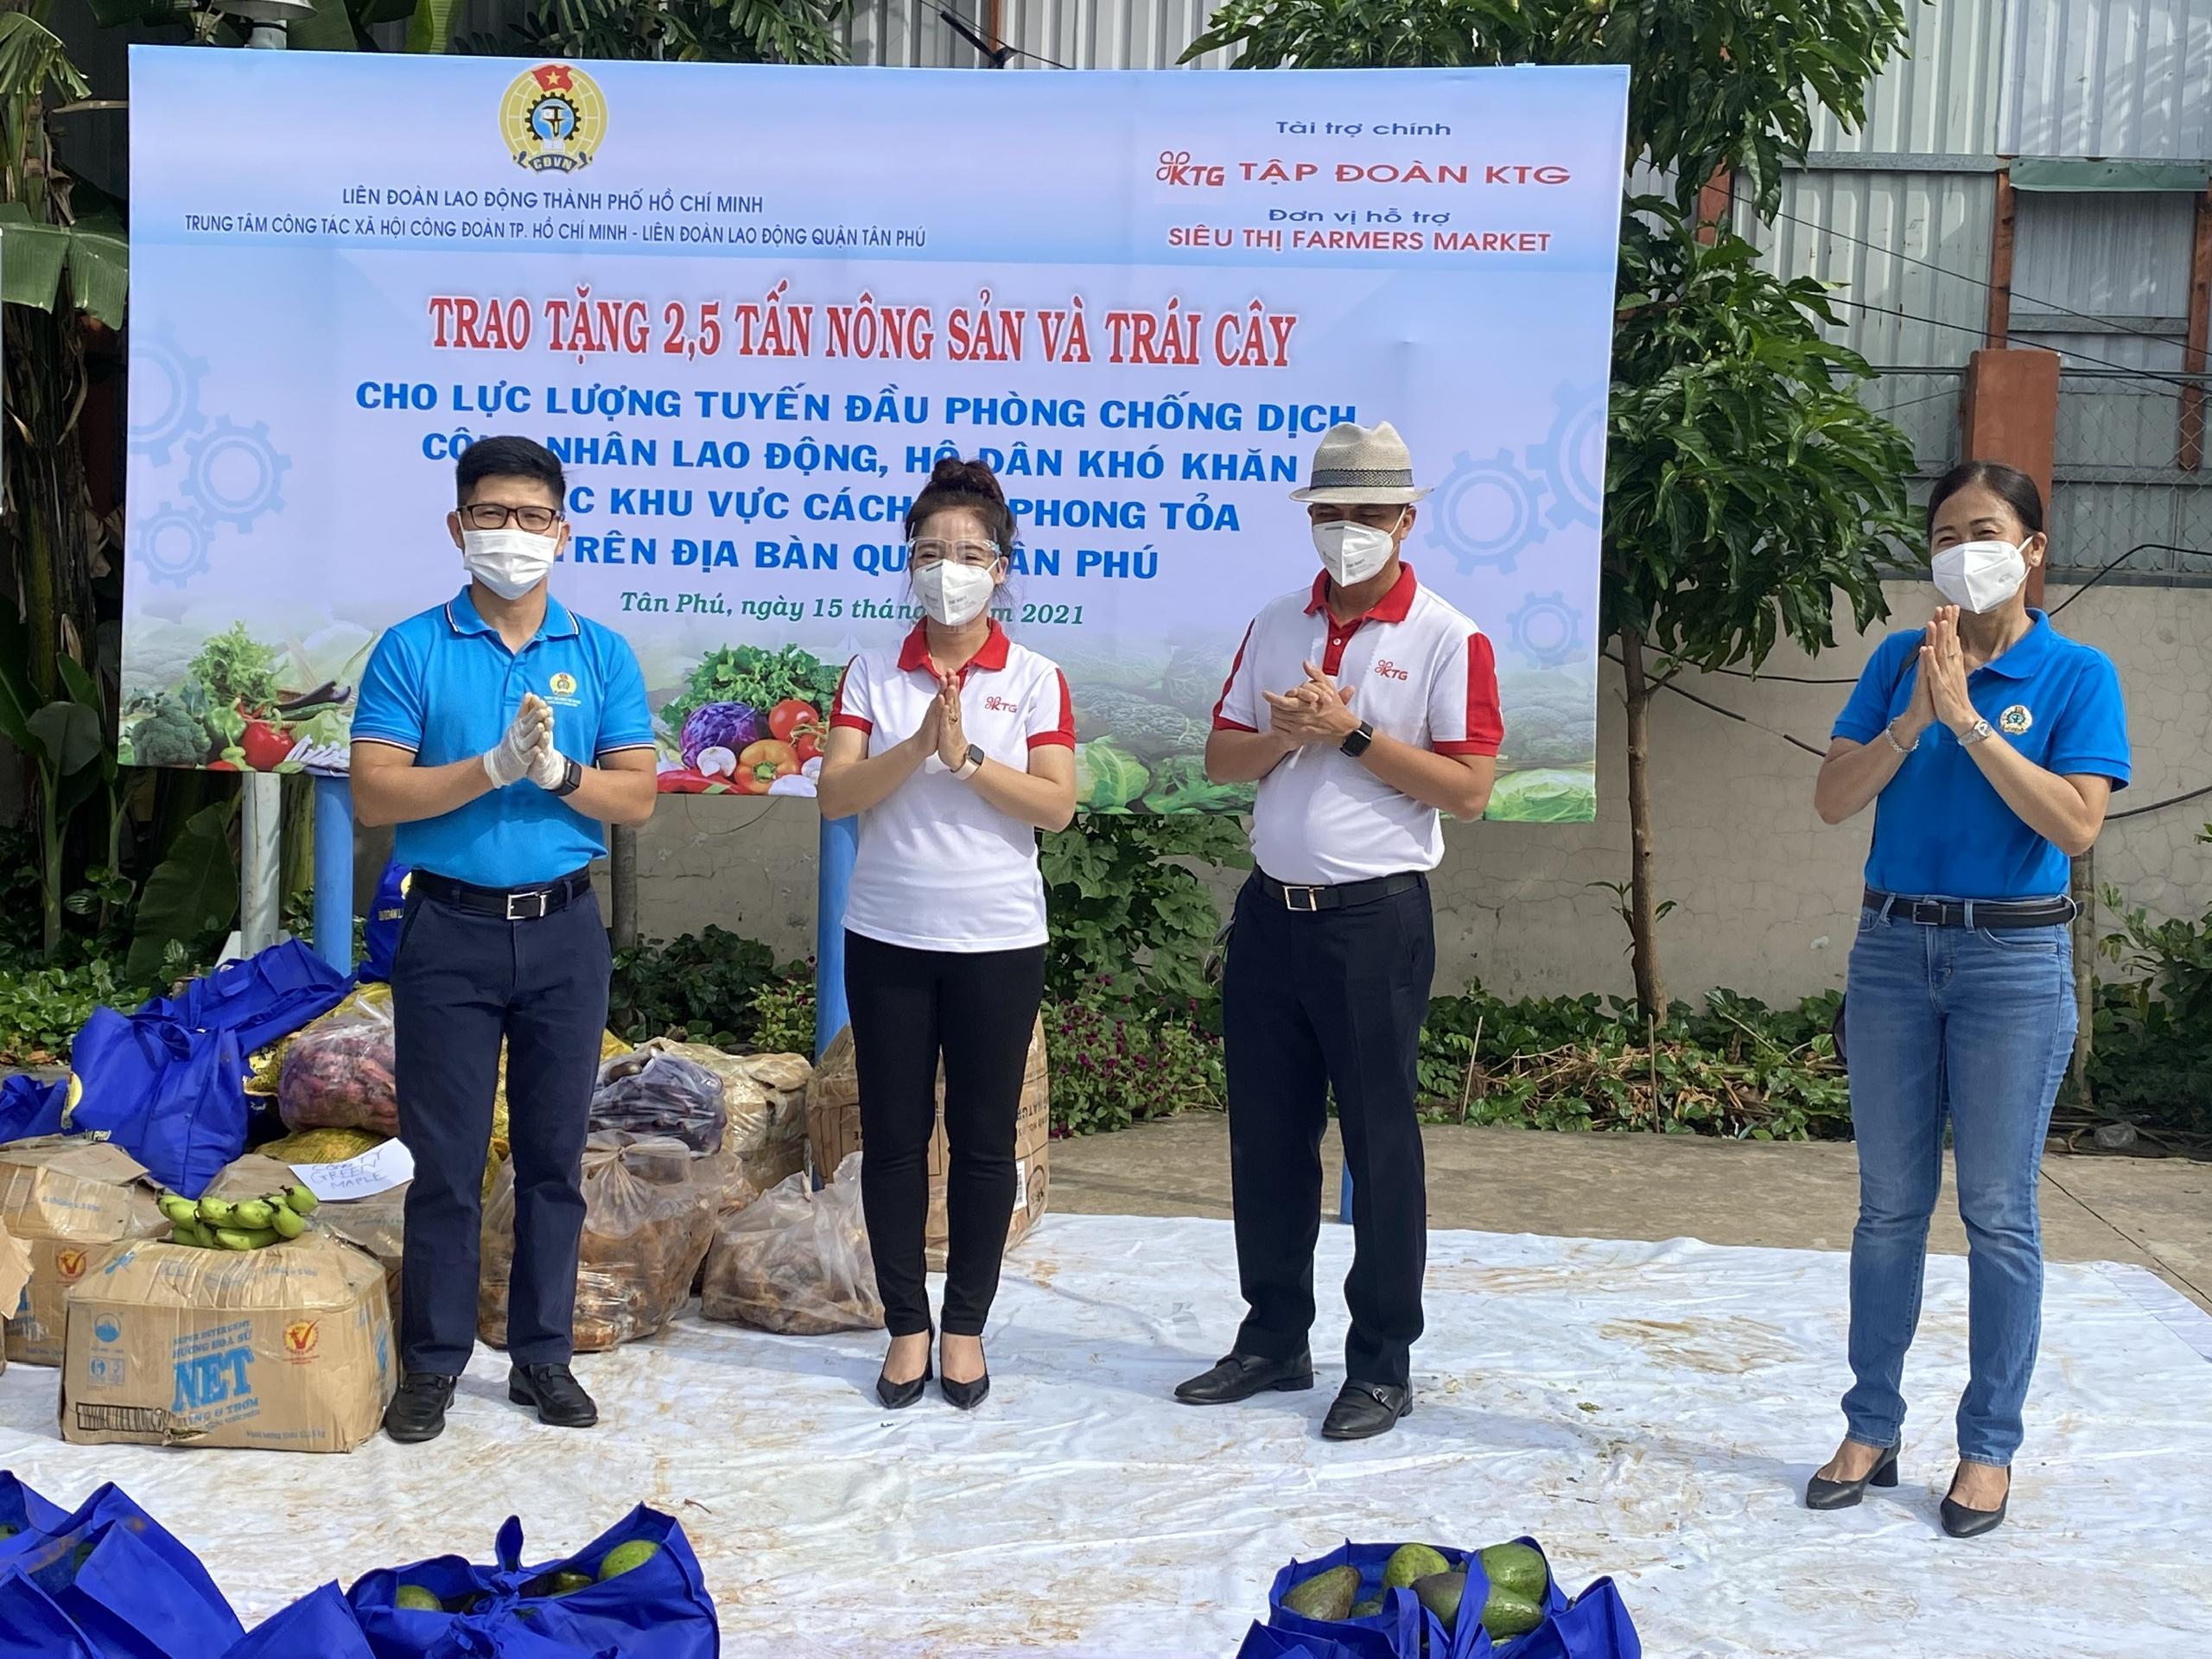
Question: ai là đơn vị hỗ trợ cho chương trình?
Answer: siêu thị farmers market